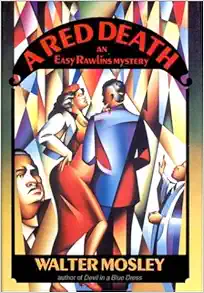
A Red Death
Category: Books
From Publishers Weekly Mosley's second novel (after Devil in a Blue Dress ) confirms the advent of an extraordinary storyteller. It is five years after the events detailed in the first novel and Easy Rawlins has used the stolen money he kept back in 1948 to purchase a pair of L.A. apartment buildings. There he masquerades as the janitor, quietly enjoying the fruits of ownership and dabbling in private investigation. But he is suddenly in the grip of powerful government forces. When the IRS wants to know where Easy got the money to become a landlord, Easy's sole recourse is to agree to work undercover for the FBI on a witch-hunt to net Reds. The situation presents only the first of the moral dilemmas here: Easy's remorseless, deadly best friend, Mouse, has come to L.A. in pursuit of his ex-wife, EttaMae, who has fled with their young son. Etta, however, is the only woman Easy has ever loved, and she is more than willing to reciprocate--at least on the physical level. Solid and entertaining, the story nonetheless remains secondary to the portrait of a time and a place, to the indelible reality of Easy Rawlins, a black man in a world not yet ready to accept him. Mosley, with his unique talents, may well be in the process of creating a genre classic. BOMC, QPB and Mysterious Book Club selections. Copyright 1991 Reed Business Information, Inc. From Library Journal Mosley's unique narrative voice ( Devil in a Blue Dress , LJ 6/1/90) reappears in the appealing person of Easy Rawlins, an astute and tough war veteran living in early 1950s Los Angeles. In deep trouble with the IRS for nonpayment of taxes, Easy half-heartedly agrees to spy on a suspected Jewish Communist for an avid FBI agent in return for leverage with the tax man. As before, Mosley's inclusion of life in Watts, contemporary social attitudes, and colloquial speech contribute to the excellence and authenticity of plot and character portrayal. Easy to take.Copyright 1991 Reed Business Information, Inc. From Kirkus Reviews Watts, 1953. Easy Rawlins, fresh from his Edgar-nominated debut (Devil in a Blue Dress), reluctantly agrees to spy on Communist union- organizer Chaim Wenzler for Red-baiting FBI agent Darryl Craxton in order to get IRS agent Reginald Lawrence--hot on his trail for back taxes on his off-the-books apartment buildings--off his back. But nobody (as Easy knows all too well) ever gets off a black man's back; and long before Poinsettia Jackson, one of Easy's hard-case tenants, is found hanging from a strap in the apartment she's stopped paying for and before Chaim Wenzler's work leads Easy to the African Migration movement, the First African Church, and Reverend Towne and Tania Lee are shot in flagrante delicto--inevitably to be followed by Wenzler himself--Easy realizes that the two federal men are playing him off against each other. Who pulled the trigger on Wenzler and the others? As in Devil in a Blue Dress, Mosley's plot is so tangled it hardly matters. But the laconic poetry of Easy's voice floats through a central situation much more original and compelling than before. This time Mosley earns the acclaim his first novel received. -- Copyright ©1991, Kirkus Associates, LP. All rights reserved. About the Author Walter Mosley is the author of four previous mystery novels in the Easy Rawlins series: Devil in a Blue Dress (basis for the acclaimed film starring Denzel Washington), A Red Death , White Butterfly , and Black Betty , a New York Times bestseller. In August 1995 he published his first non-genre novel, RL's Dream , to widespread praise. Mosley is the current president of the Mystery Writers of America, a member of the executive board of the PEN American Center and founder of its Open Book Committee, and is on the board of directors of the National Book Awards. His novels are now published in eighteen countries. He is at work on a book featuring a new character, a philosophical and tough ex-convict named Socrates Fortlow; sections have already appeared in Esquire and GQ. A native of Los Angeles, Mosley lives in New York City.
Features: It's 1953 in Red-baiting, blacklisting Los Angeles, a moral tar pit ready to swallow "Easy Rawlins." | Easy is out of " the hurting business" and into the housing (and the favor) business when a racist IRS agent nails him for tax evasion. FBI Special Agent Darryl T. Craxton offers to bail him out if he agrees to infiltrate the First African Baptist Church and spy on alleged communist union organizer Chaim Wenzler. That's when the murders begin...